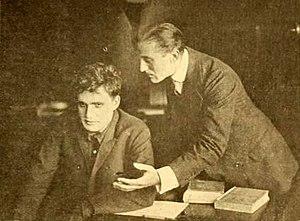
Carl Harbaugh est un acteur, scénariste et réalisateur américain. Il a joué dans 59 films entre 1912 et 1957. Il a écrit 46 films et en a réalisé 25.